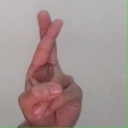
अक्षर: र